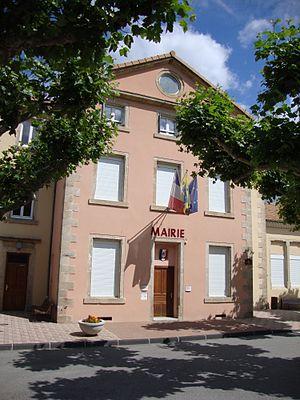
St.Julien-en-Saint-Alban (Ardèche, Fr) mairie
Saint-Julien-en-Saint-Alban est une commune française, située dans le département de l'Ardèche en région Auvergne-Rhône-Alpes.